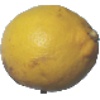
Label: Lemon 1